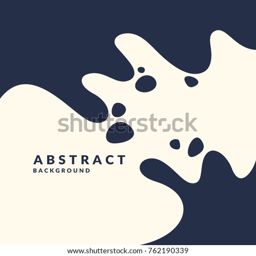
bright abstract vector background with a dynamic splashes .